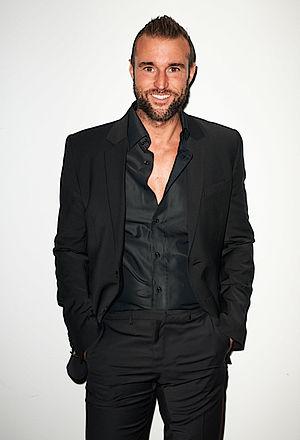
L'Allemagne, en forme longue la République fédérale d'Allemagne abrégée en RFA, est un État d'Europe centrale, entouré par la mer du Nord, le Danemark et la mer Baltique au nord, par la Pologne à l'est-nord-est, par la Tchéquie à l'est-sud-est, par l'Autriche au sud-sud-est, par la Suisse au sud-sud-ouest, par la France au sud-ouest, par la Belgique et le Luxembourg à l'ouest, enfin par les Pays-Bas à l'ouest-nord-ouest. Décentralisée et fédérale, l'Allemagne compte quatre métropoles de plus d'un million d'habitants : la capitale Berlin, ainsi que Hambourg, Munich et Cologne. Le siège du gouvernement est situé dans la ville de Berlin et dans la ville fédérale de Bonn. Francfort-sur-le-Main est considérée comme la capitale financière de l'Allemagne : dans cette ville se trouve le siège de la BCE.
Philipp Plein, de son nom complet Philipp Patrick Plein, né le 16 février 1978 à Munich, est un styliste allemand et fondateur de la marque de prêt-à-porter de luxe portant le même nom "PHILIPP PLEIN".